Nanyangzhai railway station

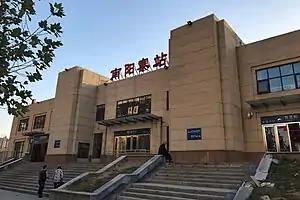

Nanyangzhai railway station is a station on the Beijing–Guangzhou railway and Zhengzhou–Jiaozuo intercity railway. The station is located in Huiji District, Zhengzhou, Henan, China.